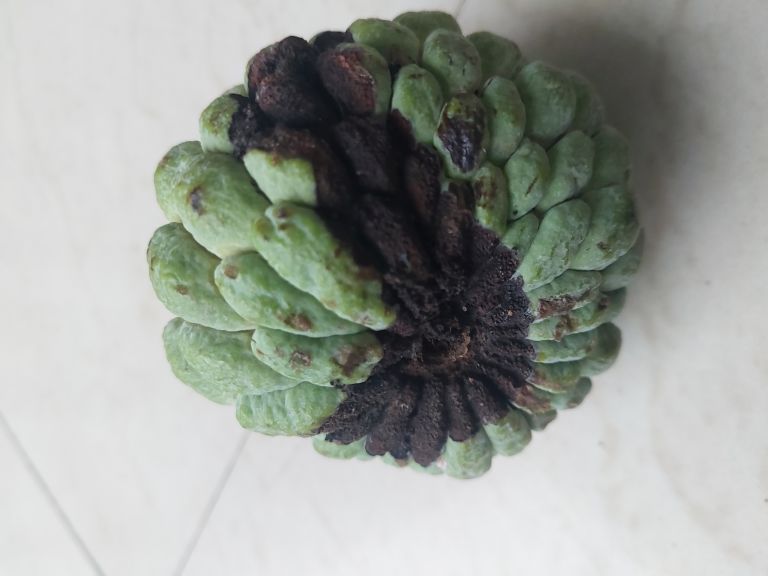
Disease label: Diplodia Rot